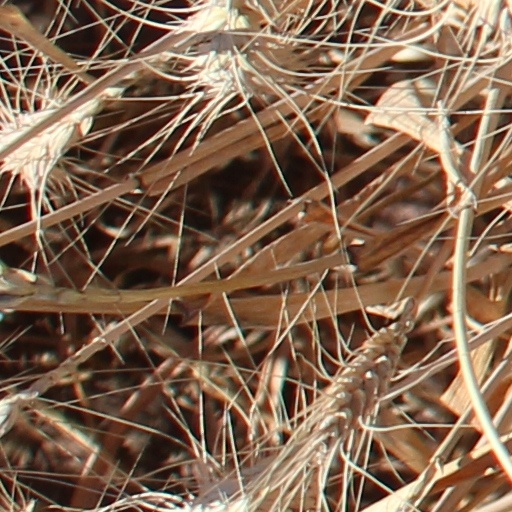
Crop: wheat